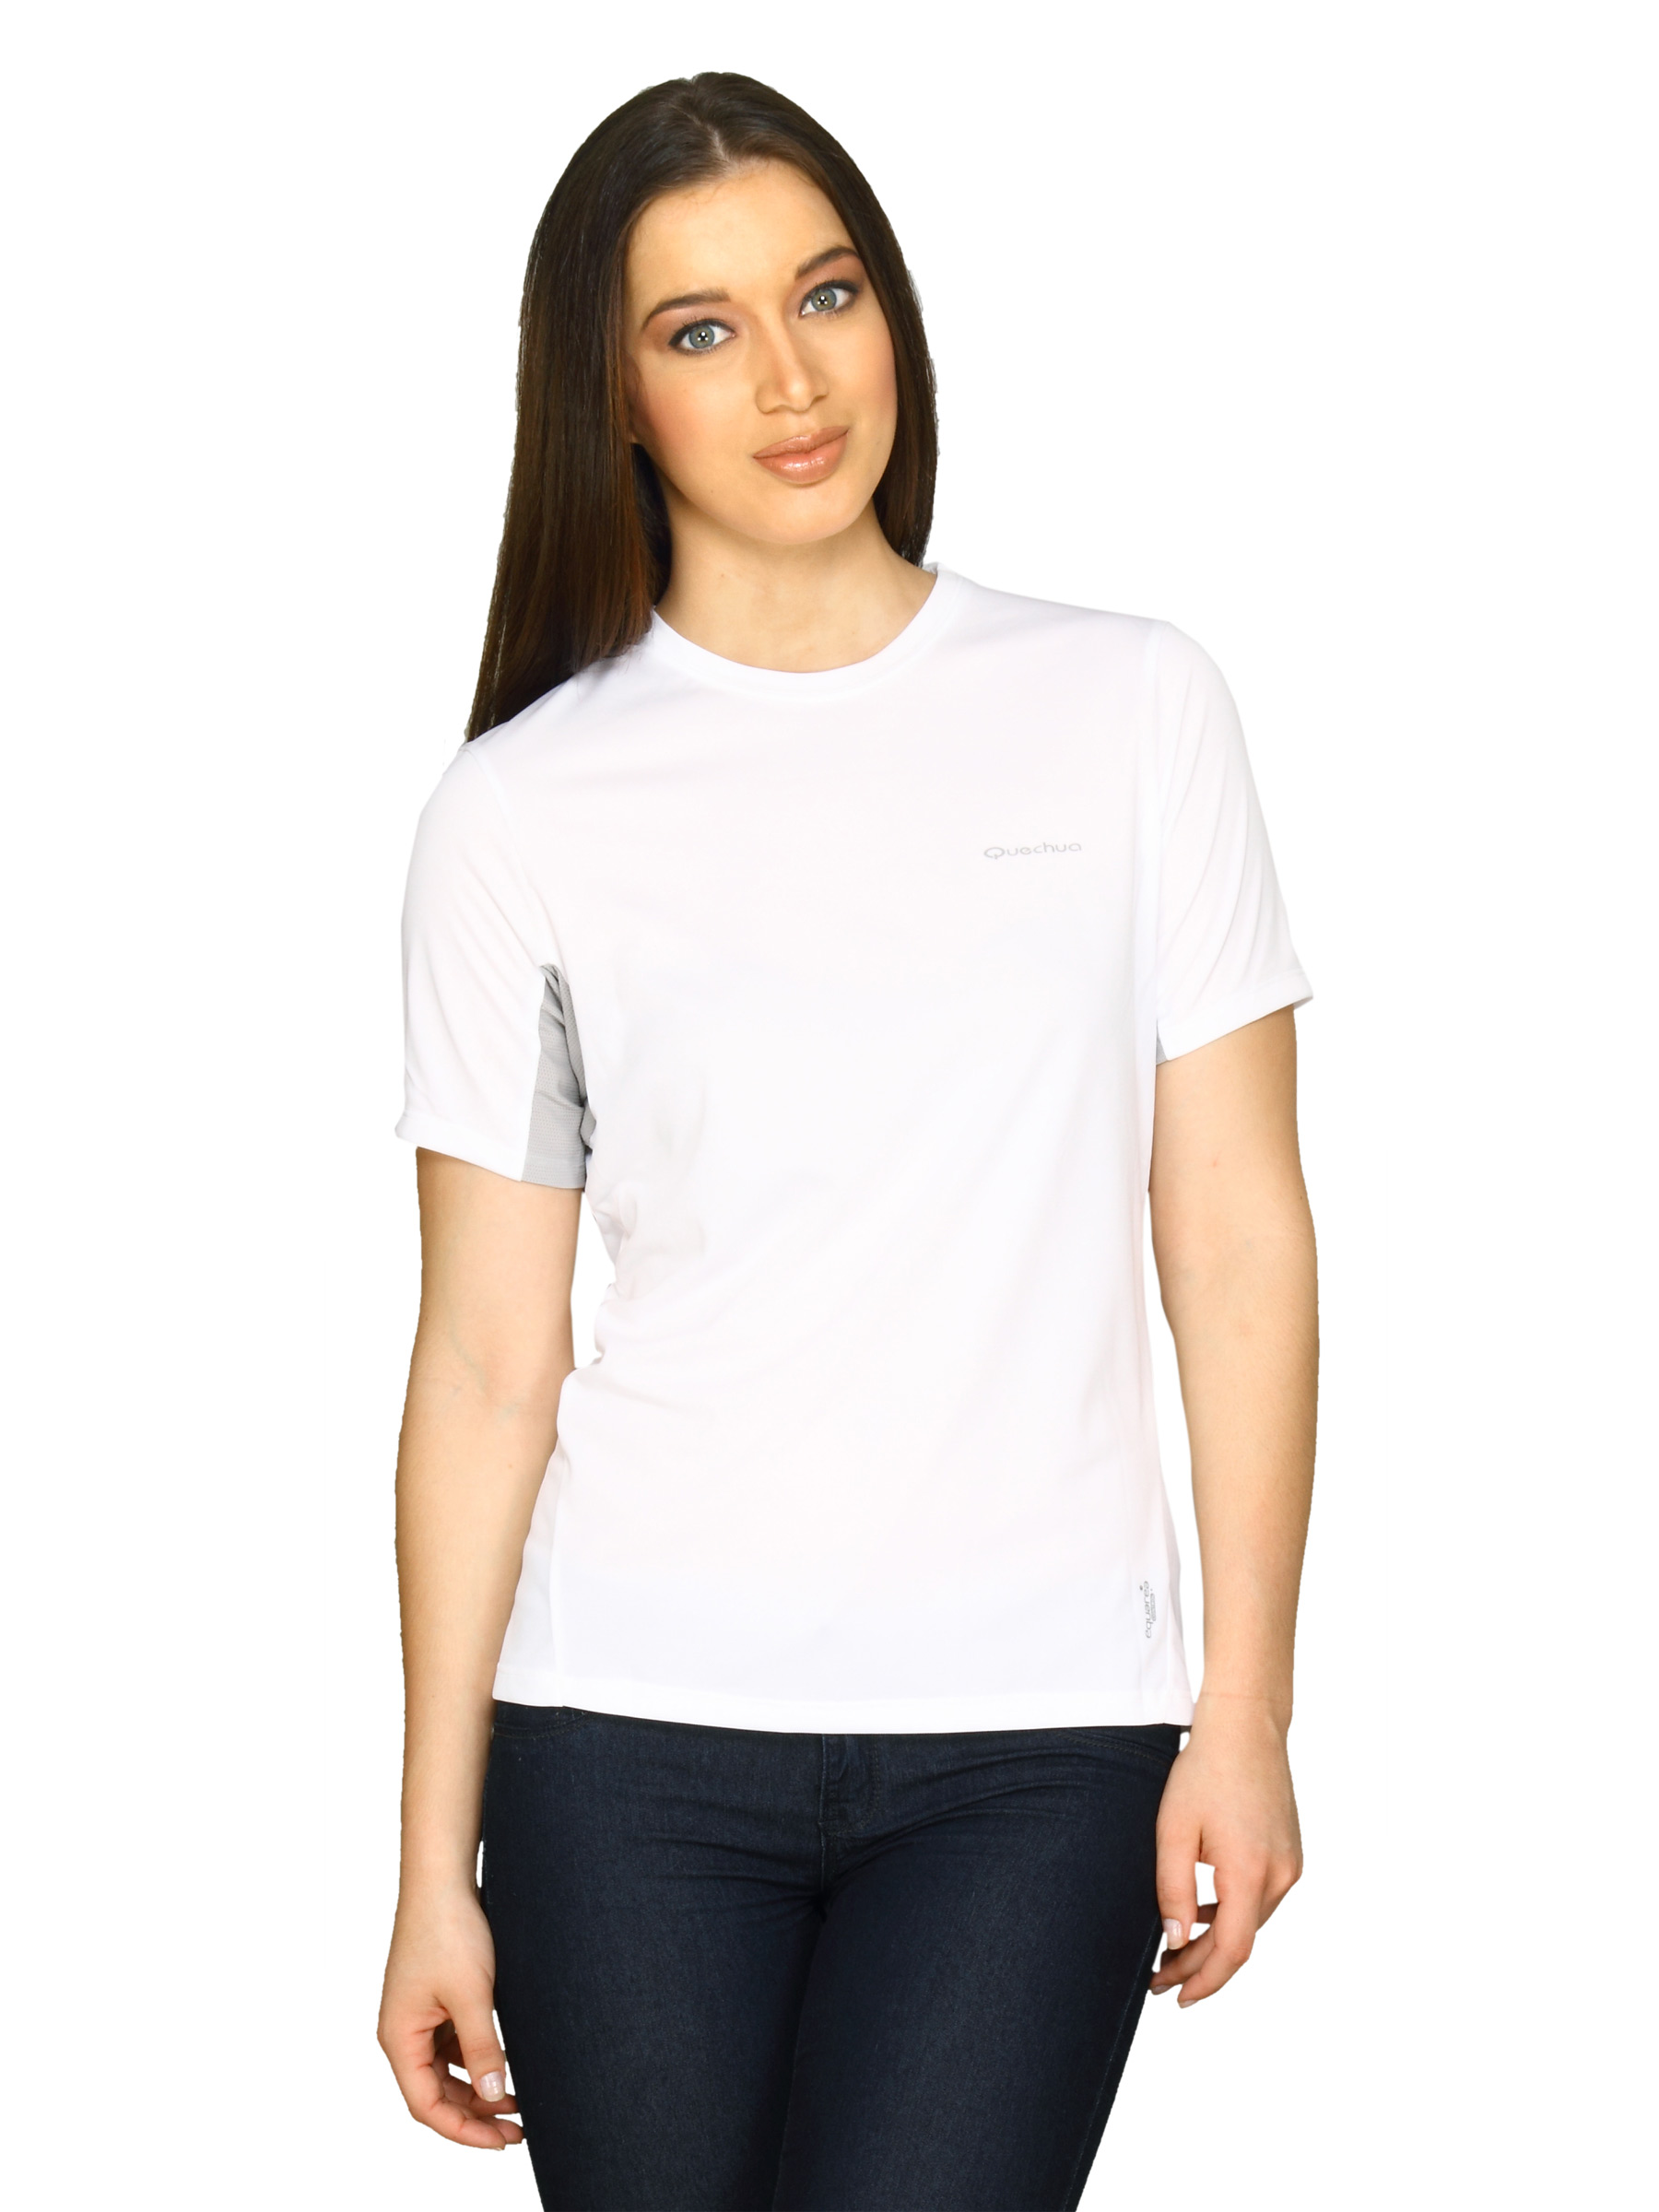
Quechua Women Sweat Proof White T-shirt
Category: Apparel / Topwear / Tshirts
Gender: Women
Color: White
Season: Fall 2010
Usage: Sports